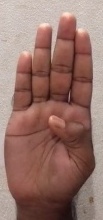
ASL sign: B